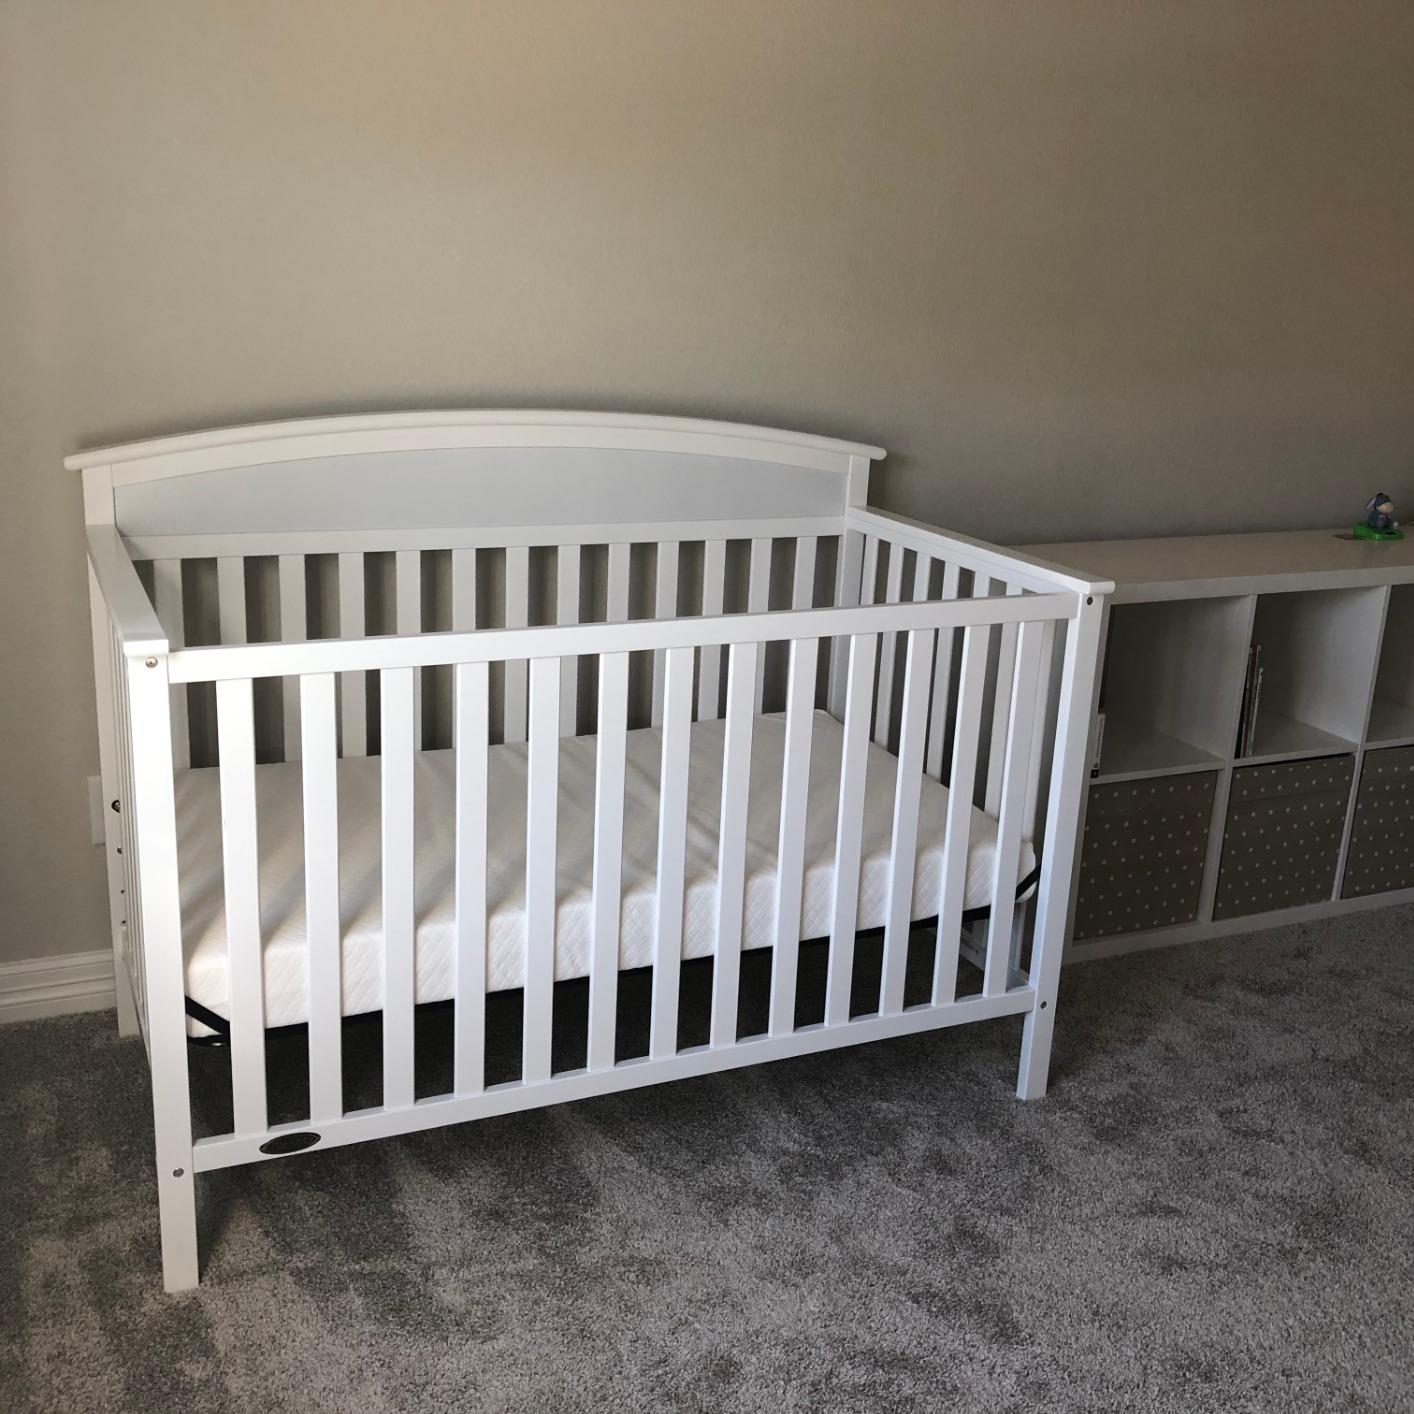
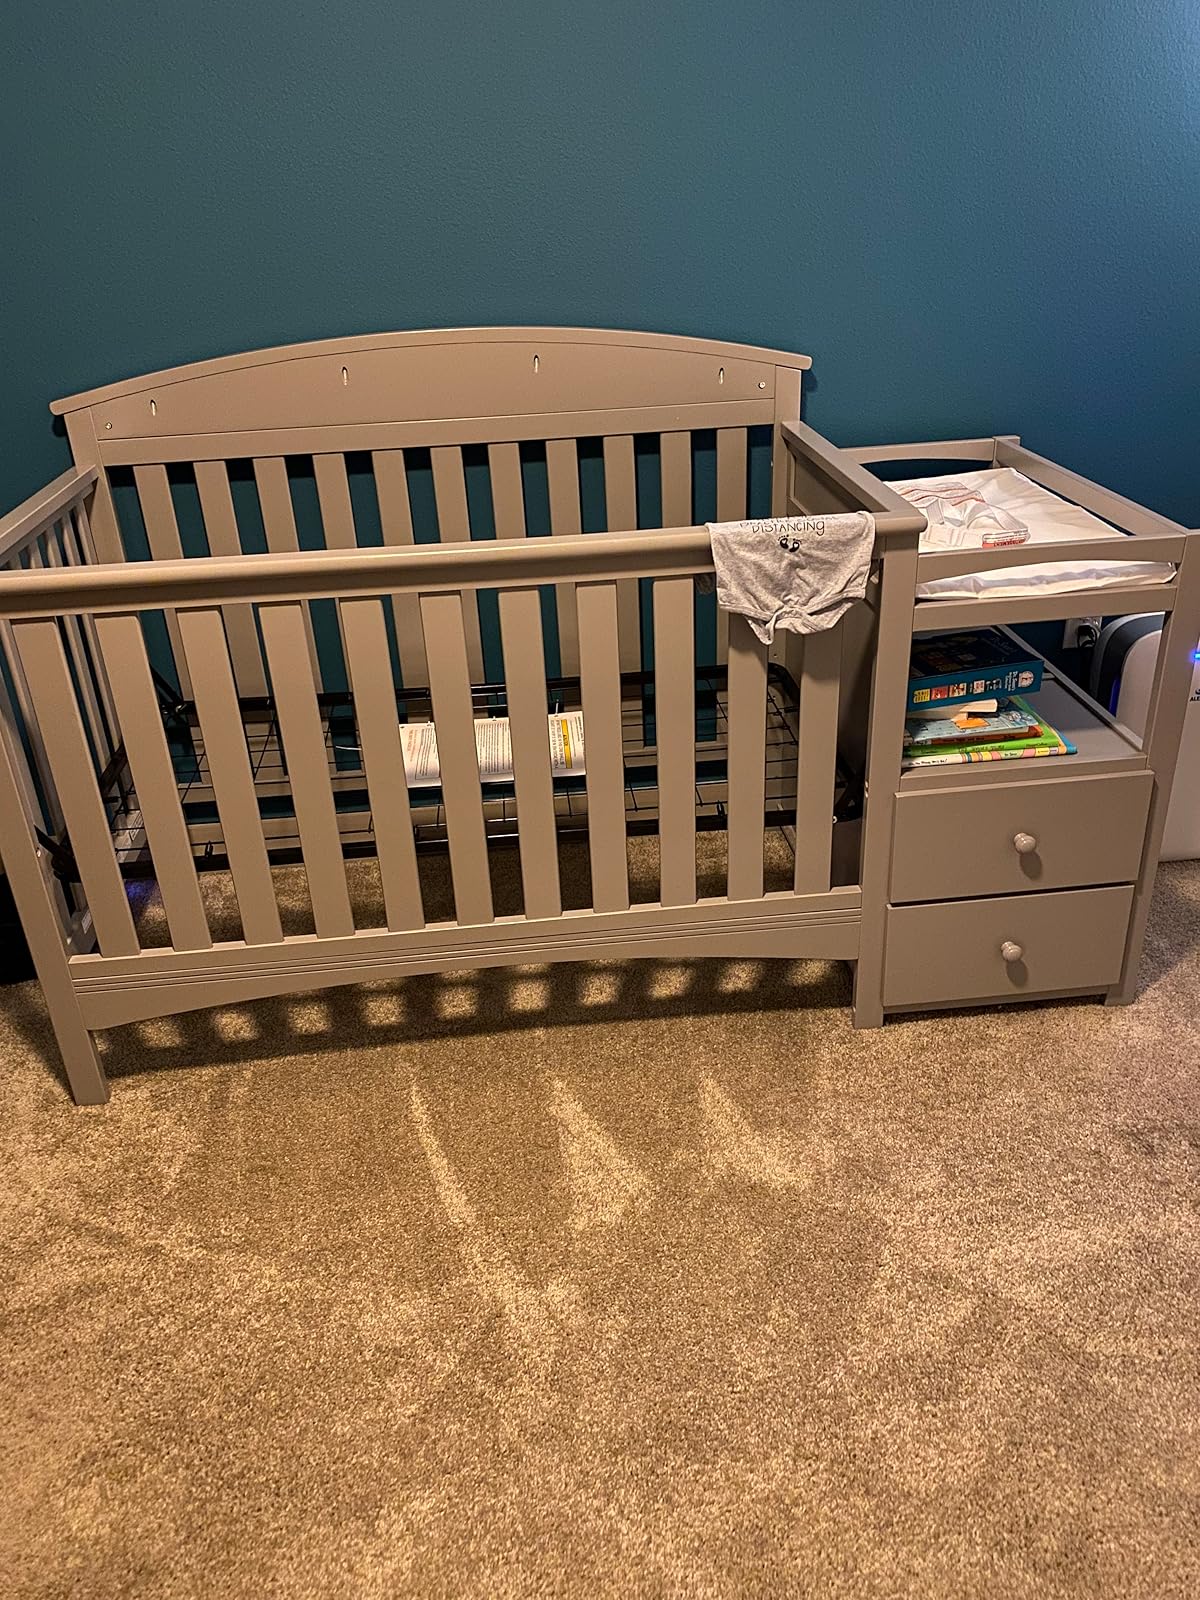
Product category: products_crib
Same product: no